Marie Maitland

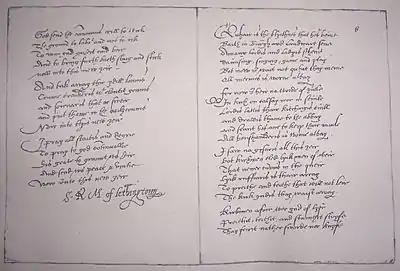
Two pages of the Maitland Quarto Manuscript transcribed by Marie. The original is in the Pepys Library in Cambridge.

She was the transcriber of the "Maitland Quarto" manuscript (1586) as well as a poet in her own right. The "Maitland Quarto" contains explicitly lesbian poetry penned by Marie, which is among the earliest Sapphic poetry in any language in Europe since the time of Sappho herself. The "Maitland Quarto" is a significant primary source of Scottish and world LGBT history.